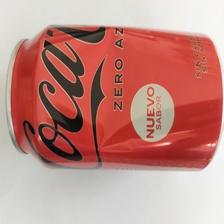
Label: cans